Municipality of Vransko

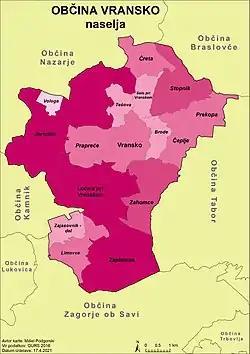
Villages in the municipality

In addition to the municipal seat of Vransko, the municipality also includes the following settlements: